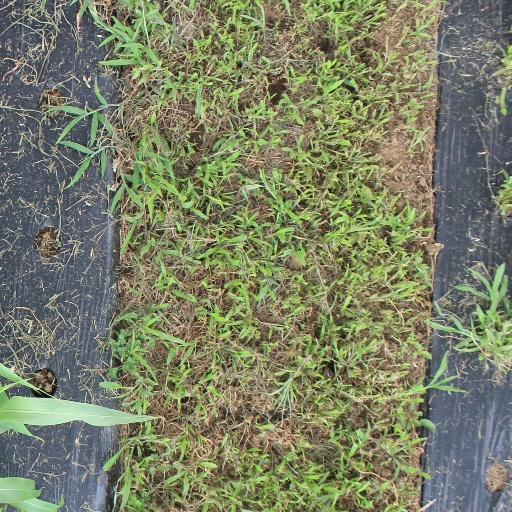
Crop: sorghum